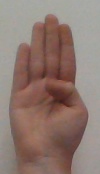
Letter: kaaf